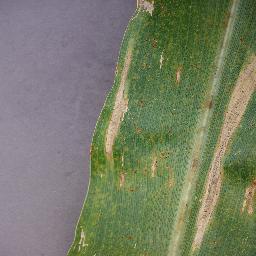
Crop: corn
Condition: (maize)_northern_blight